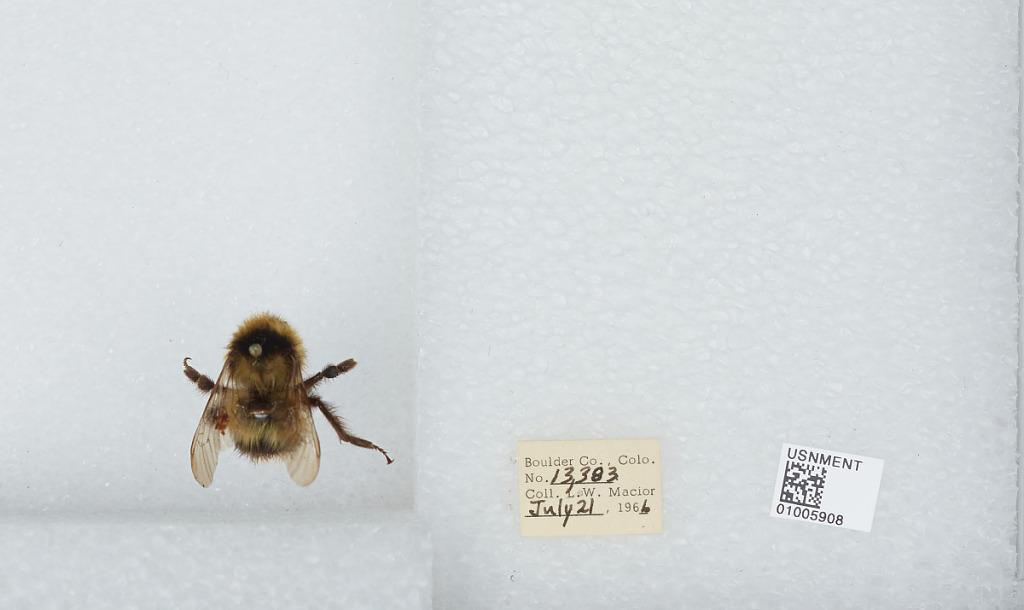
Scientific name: Bombus (Alpinobombus) balteatus Dahlbom
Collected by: L. Macior
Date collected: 1966-7-21
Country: United States
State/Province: Colorado
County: Boulder
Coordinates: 40.0275, -105.252